Jean-Baptiste Chaigneau

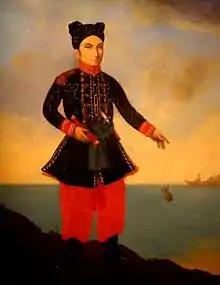
1805 portrait of Chaigneau

Jean-Baptiste Chaigneau (August 6, 1769 – January 31, 1832) was a French sailor and adventurer who played an important role in Vietnam in the 19th century. He served the Nguyễn dynasty from 1794 to 1819, and 1821 to 1826, and took the Vietnamese name of Nguyễn Văn Thắng (阮文勝).